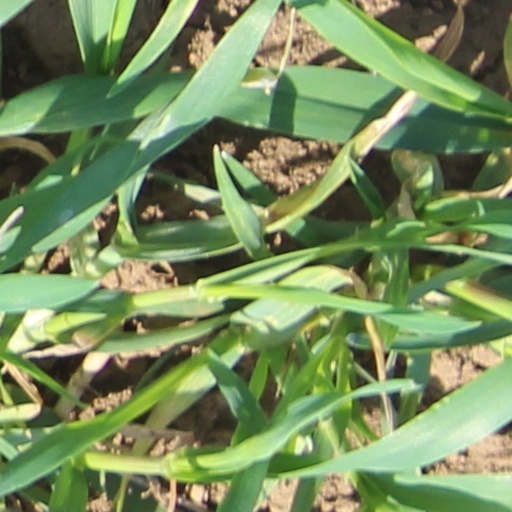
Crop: wheat